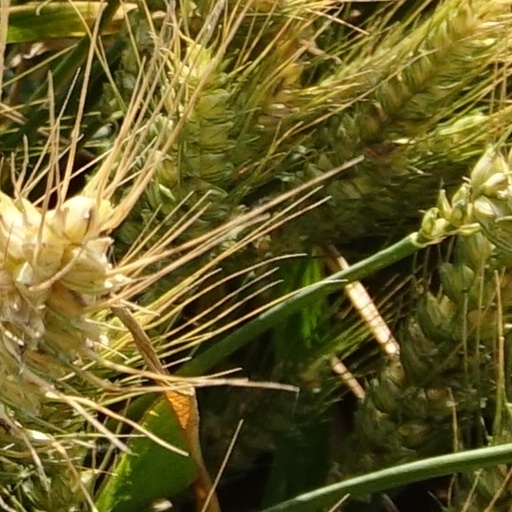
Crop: wheat